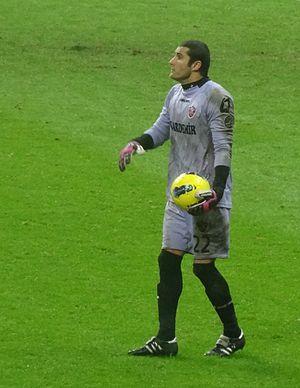
Orkun Uşak, né le 5 novembre 1980 à Istanbul est un footballeur international turc évoluant au poste de gardien de but, qui joue actuellement pour Antalyaspor.